Pope Benedict XVI

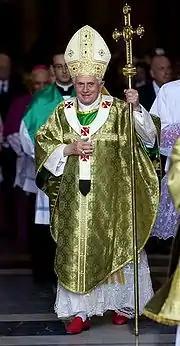
Benedict at the Synod of Bishops in Rome, 2008

On 11 February 2013, the Vatican announced that Benedict would resign the papacy on 28 February 2013, as a result of his advanced age, becoming the first pope to resign since Gregory XII in 1415. Aged 85 years and 318 days on the effective date of his retirement, he was the fourth-oldest person to hold the office of pope. The move was unexpected, as all popes in modern times had held office until death. Benedict was the first pope to resign without external pressure since Celestine V in 1294.